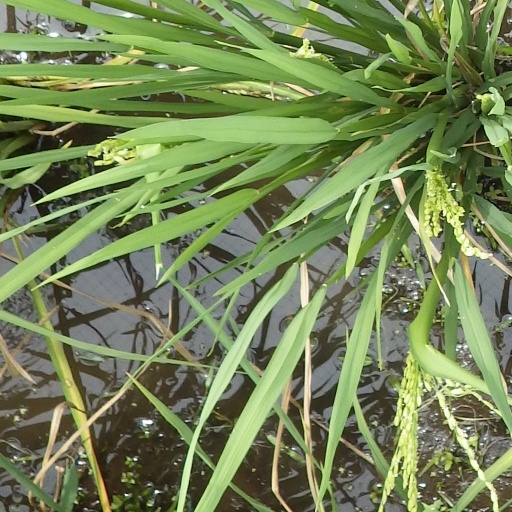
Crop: rice